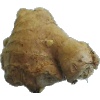
Label: Ginger Root 1